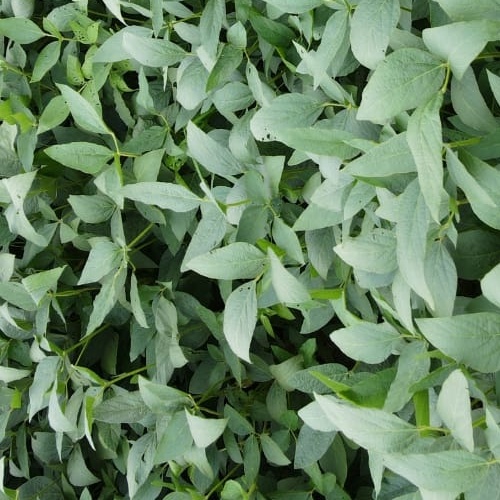
Label: Diabrotica_speciosa